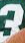
Number: 3